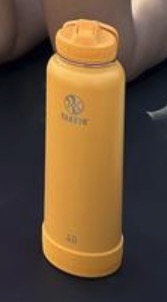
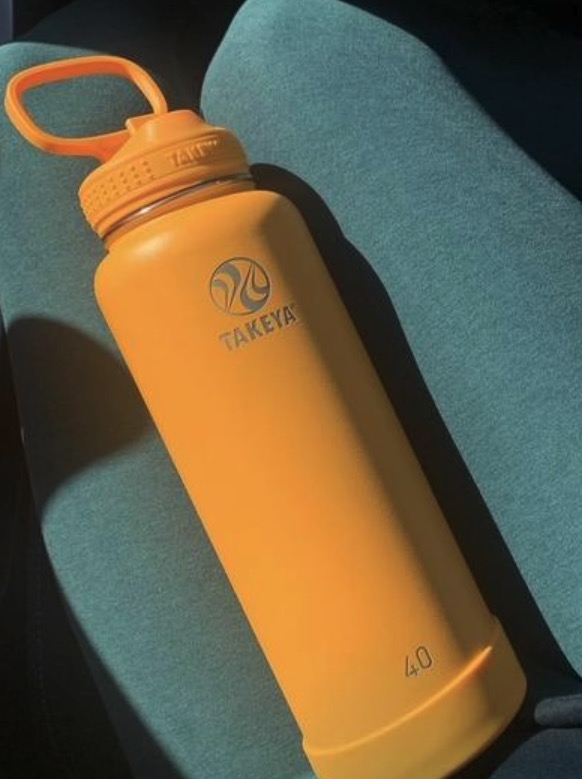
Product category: misc
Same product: yes